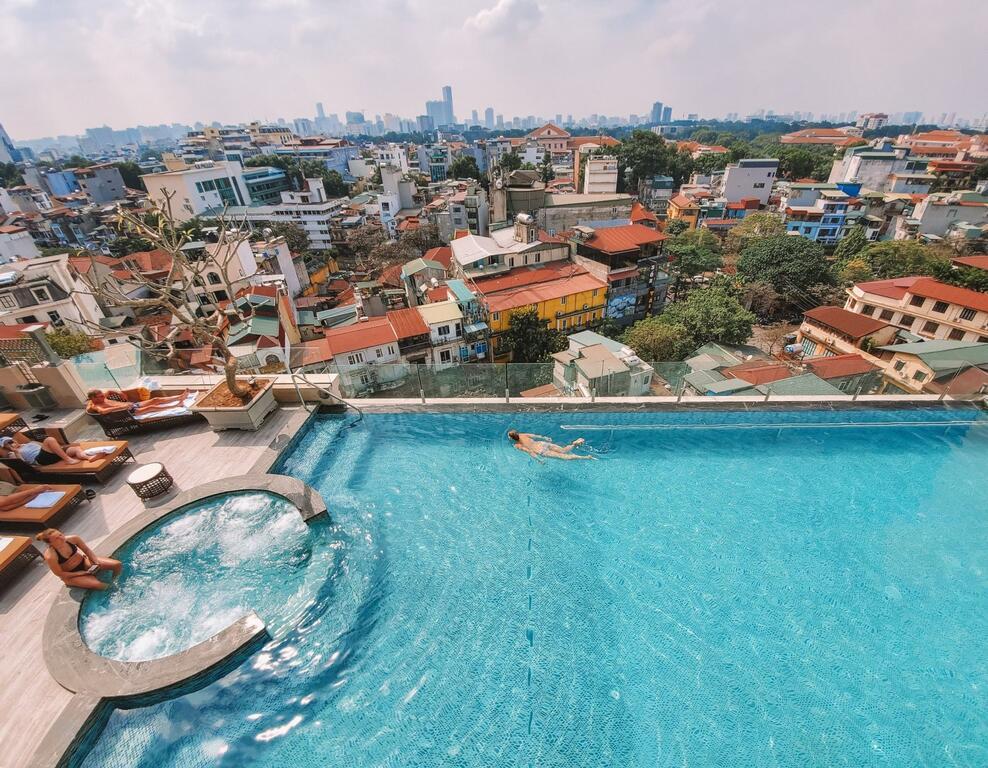
ở phía dưới nhìn từ bể bơi là khung cảnh của một thành phố